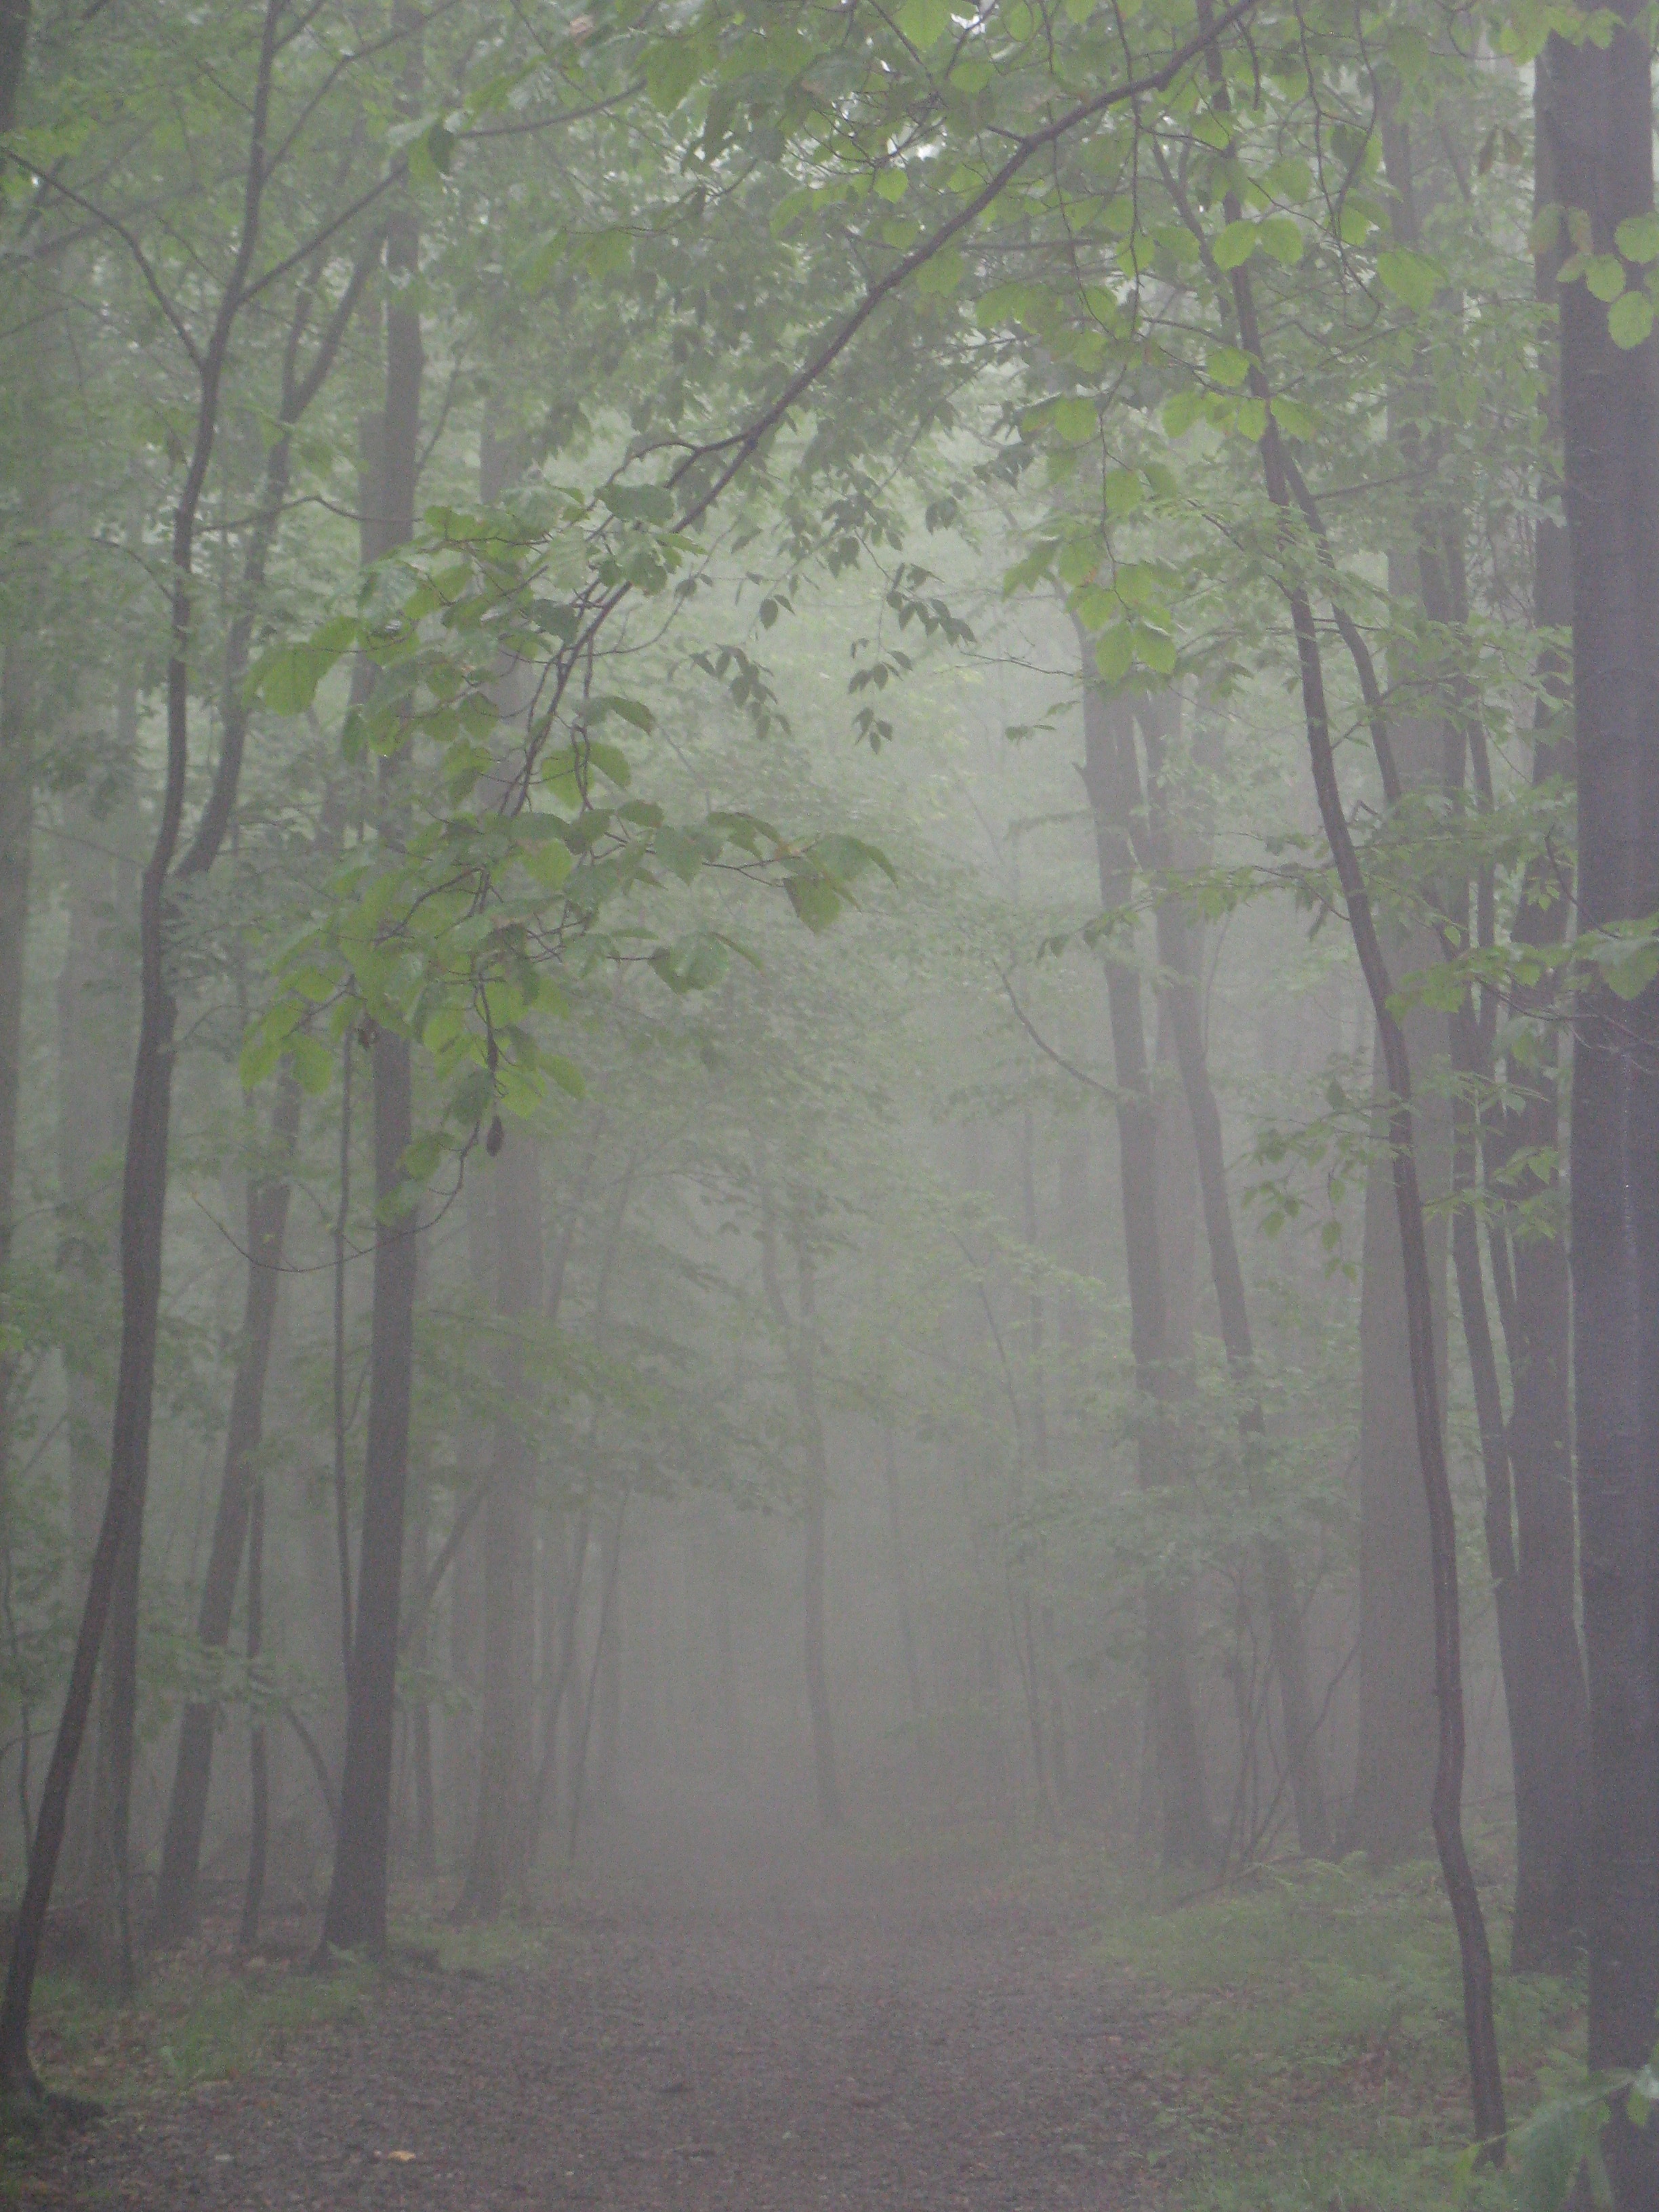
tree, nature, forest, branch, fog, mist, sunlight, morning, leaf, green, weather, haze, woodland, habitat, ecosystem, drizzle, natural environment, atmospheric phenomenon, woody plant